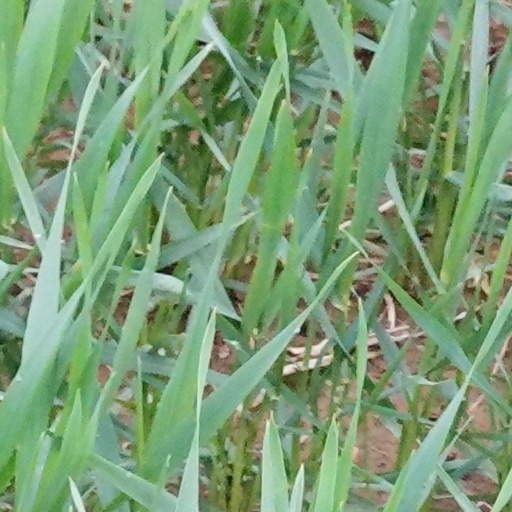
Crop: wheat